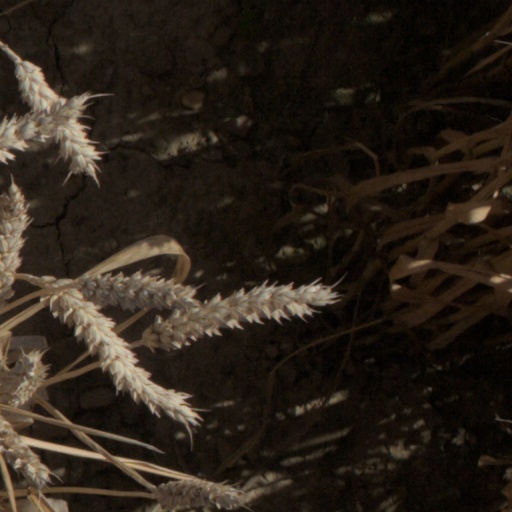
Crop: wheat